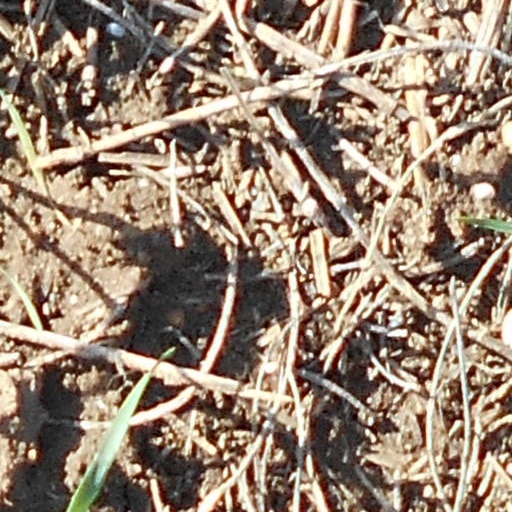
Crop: wheat